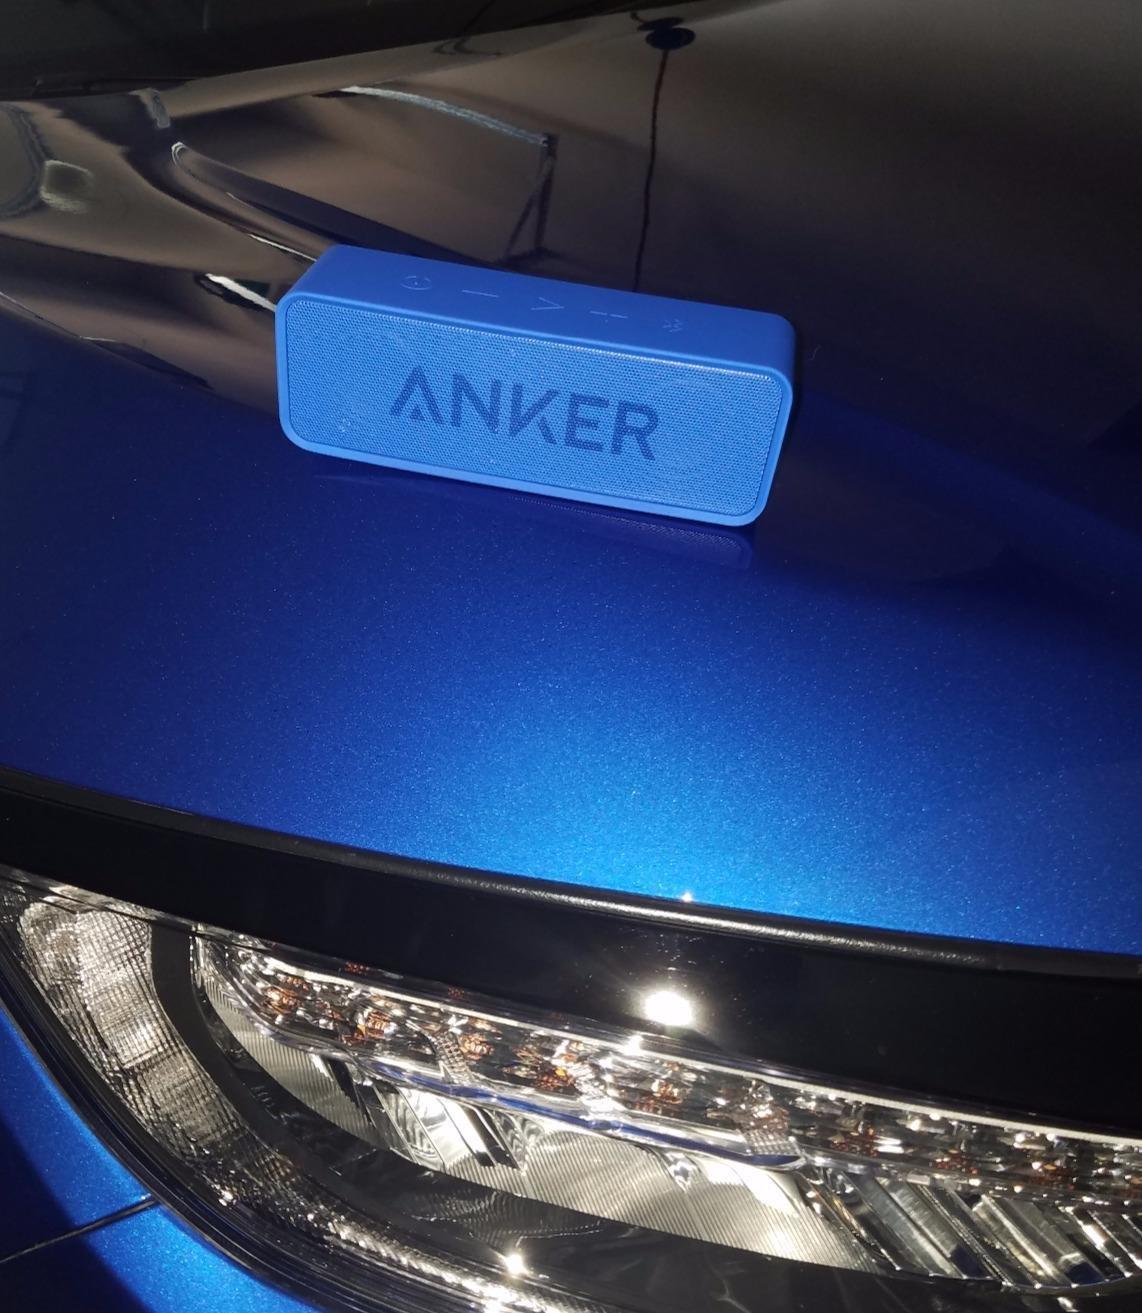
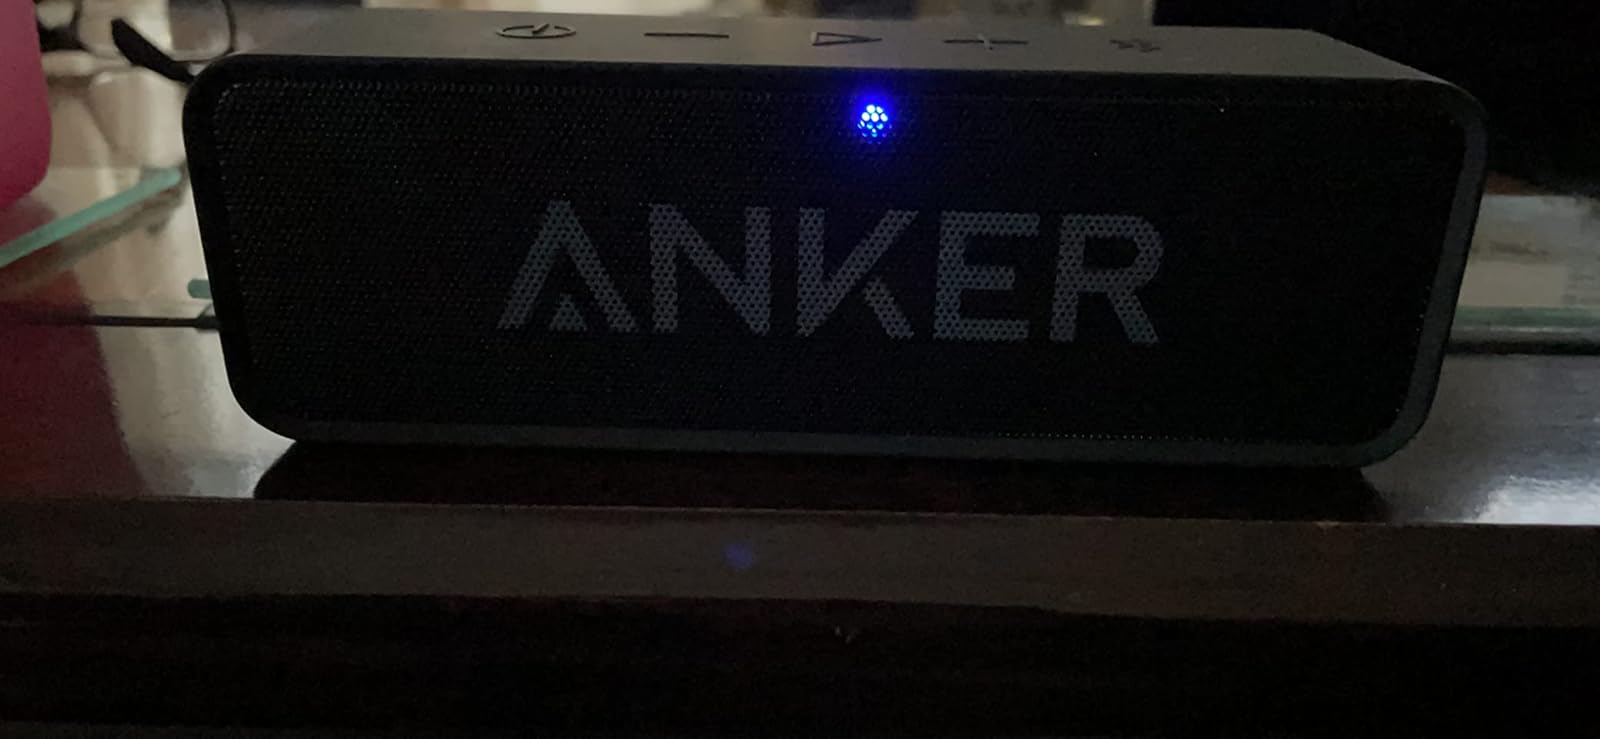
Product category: speaker
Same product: no